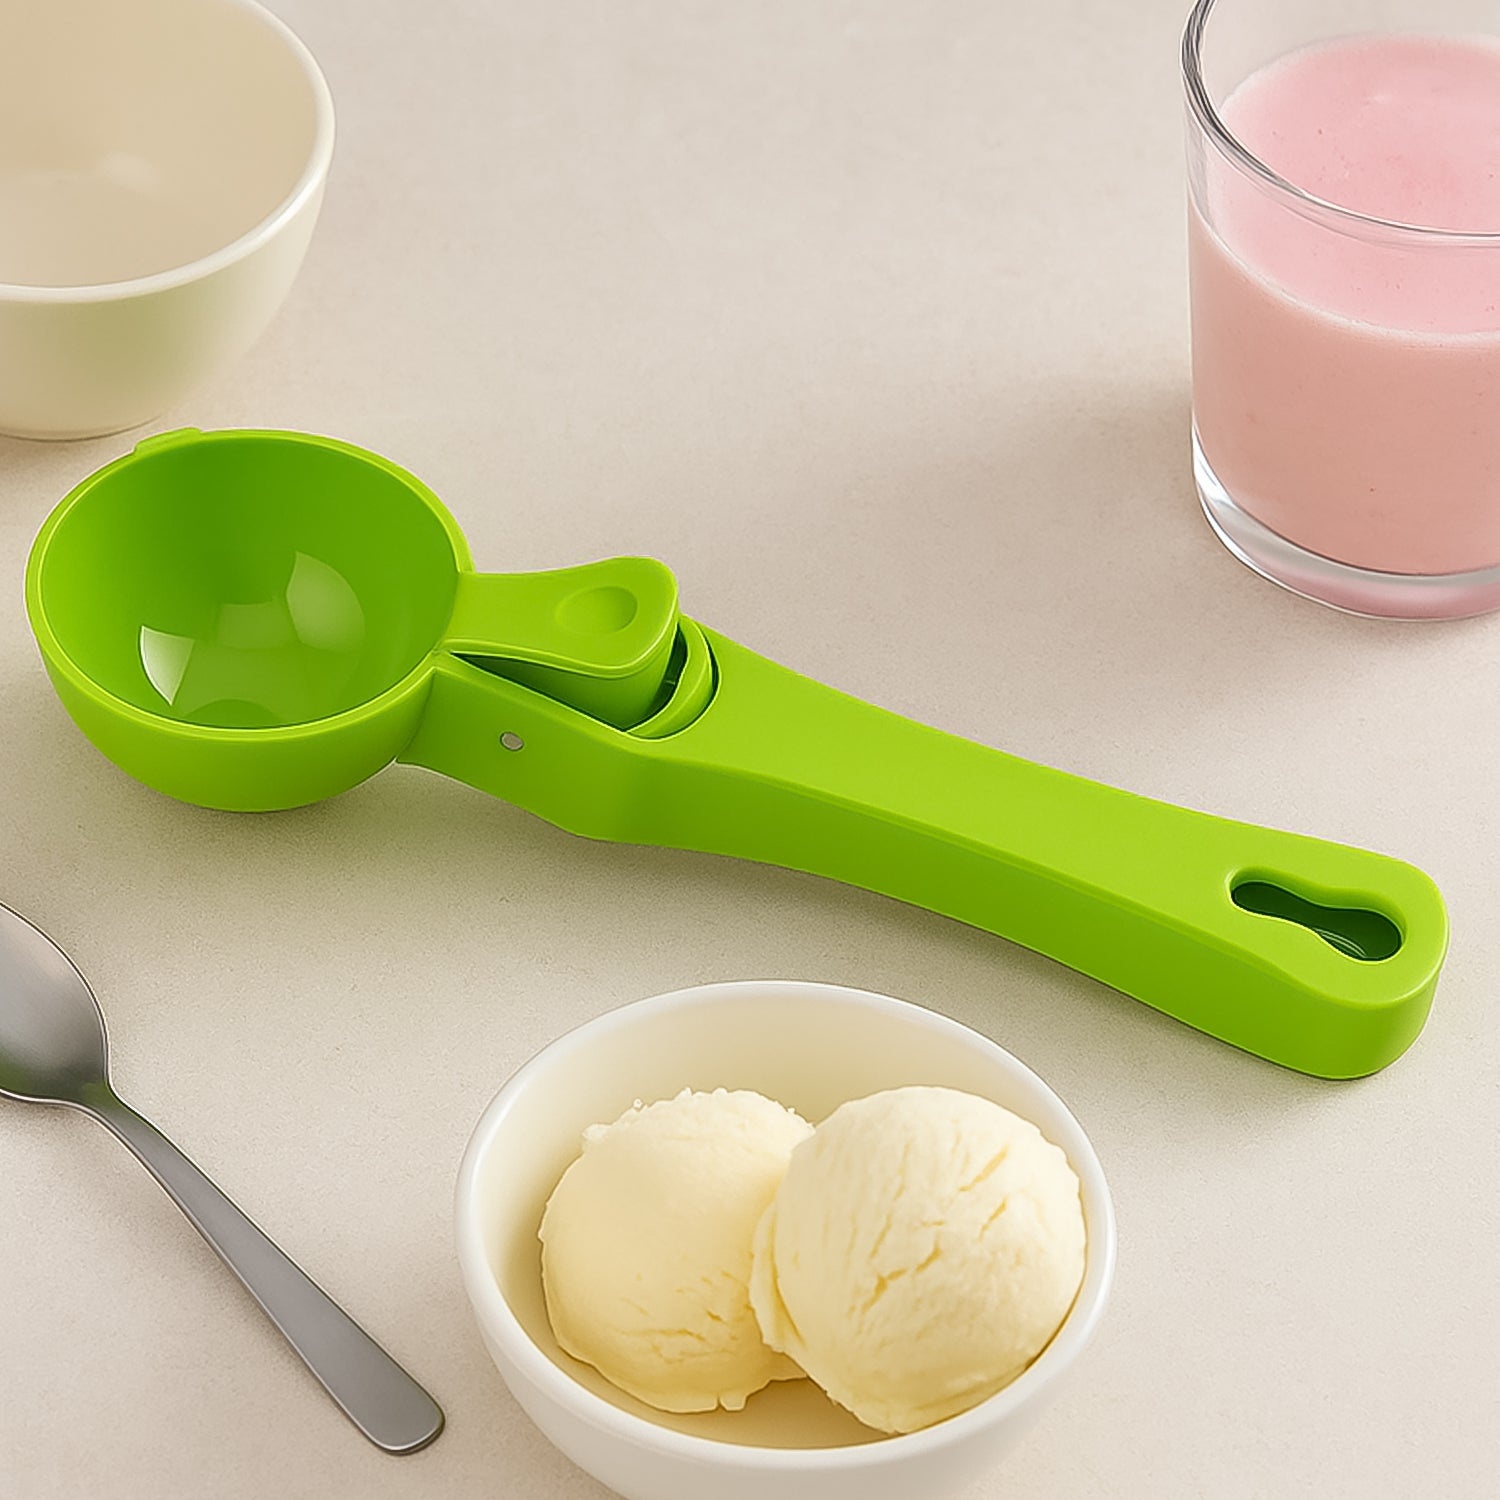
Plastic Ice Cream Scoop, 1 pc, Green
Plastic Ice Cream Scoop, 1 pc, Green Made of hard plastic, the Ice Cream Scoop easily takes care of even the most frozen ice cream. Its plastic construction won't let the ice cream stick to it, allowing it to make easy work of both scooping and serving. This will not only help scoop out ice cream from the container but also present your scoop very neatly making your dessert all the more tempting. Easy to Scoop The thick handle of the Ice Cream scoop allows you to easily grip it while applying the torque and leverage needed to scoop out cold ice cream. Specifications Content : Ice Cream Scoop, Material : ABS Plastic, Color : Green
Brand: Wukusy
Category: Home & Garden > Kitchen & Dining > Kitchen Tools & Utensils > Scoops > Ice Cream Scoops